Kolk (vortex)

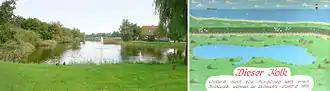
Kolk from the 1717 Christmas flood in Horumersiel with information board

Kolks were first identified by the Dutch, who observed kolks hoisting several-ton blocks of riprap from dikes and transporting them away, suspended above the bottom. The Larrelt kolk near Emden appeared during the 1717 Christmas flood which broke through a long section of the dyke. The newly formed body of water measured roughly 500 × 100 m and was 25 m deep. In spite of the repair to the dyke, another breach occurred in 1721, which produced more kolks between 15 and 18 m deep. In 1825 during the February flood near Emden, a kolk of 31 m depth was created. The soil was saturated from here for a further 5 km inland.